Light in painting

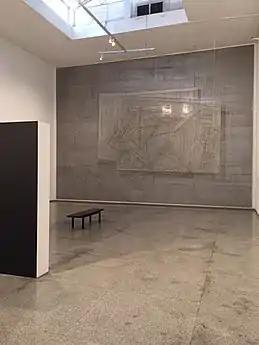
"Brussels Mural", Jesús Soto (1958). Museo de Bellas Artes de Caracas.

The Norwegian Johan Christian Dahl moved in the wake of Friedrich, although with a greater interest in light and atmospheric effects, which he captured in a naturalistic way, thus moving away from the romantic landscape. In his works he shows a special interest in the sky and clouds, as well as misty and moonlit landscapes. In many of his works the sky occupies almost the entire canvas, leaving only a narrow strip of land occupied by a solitary tree.